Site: brandenburg
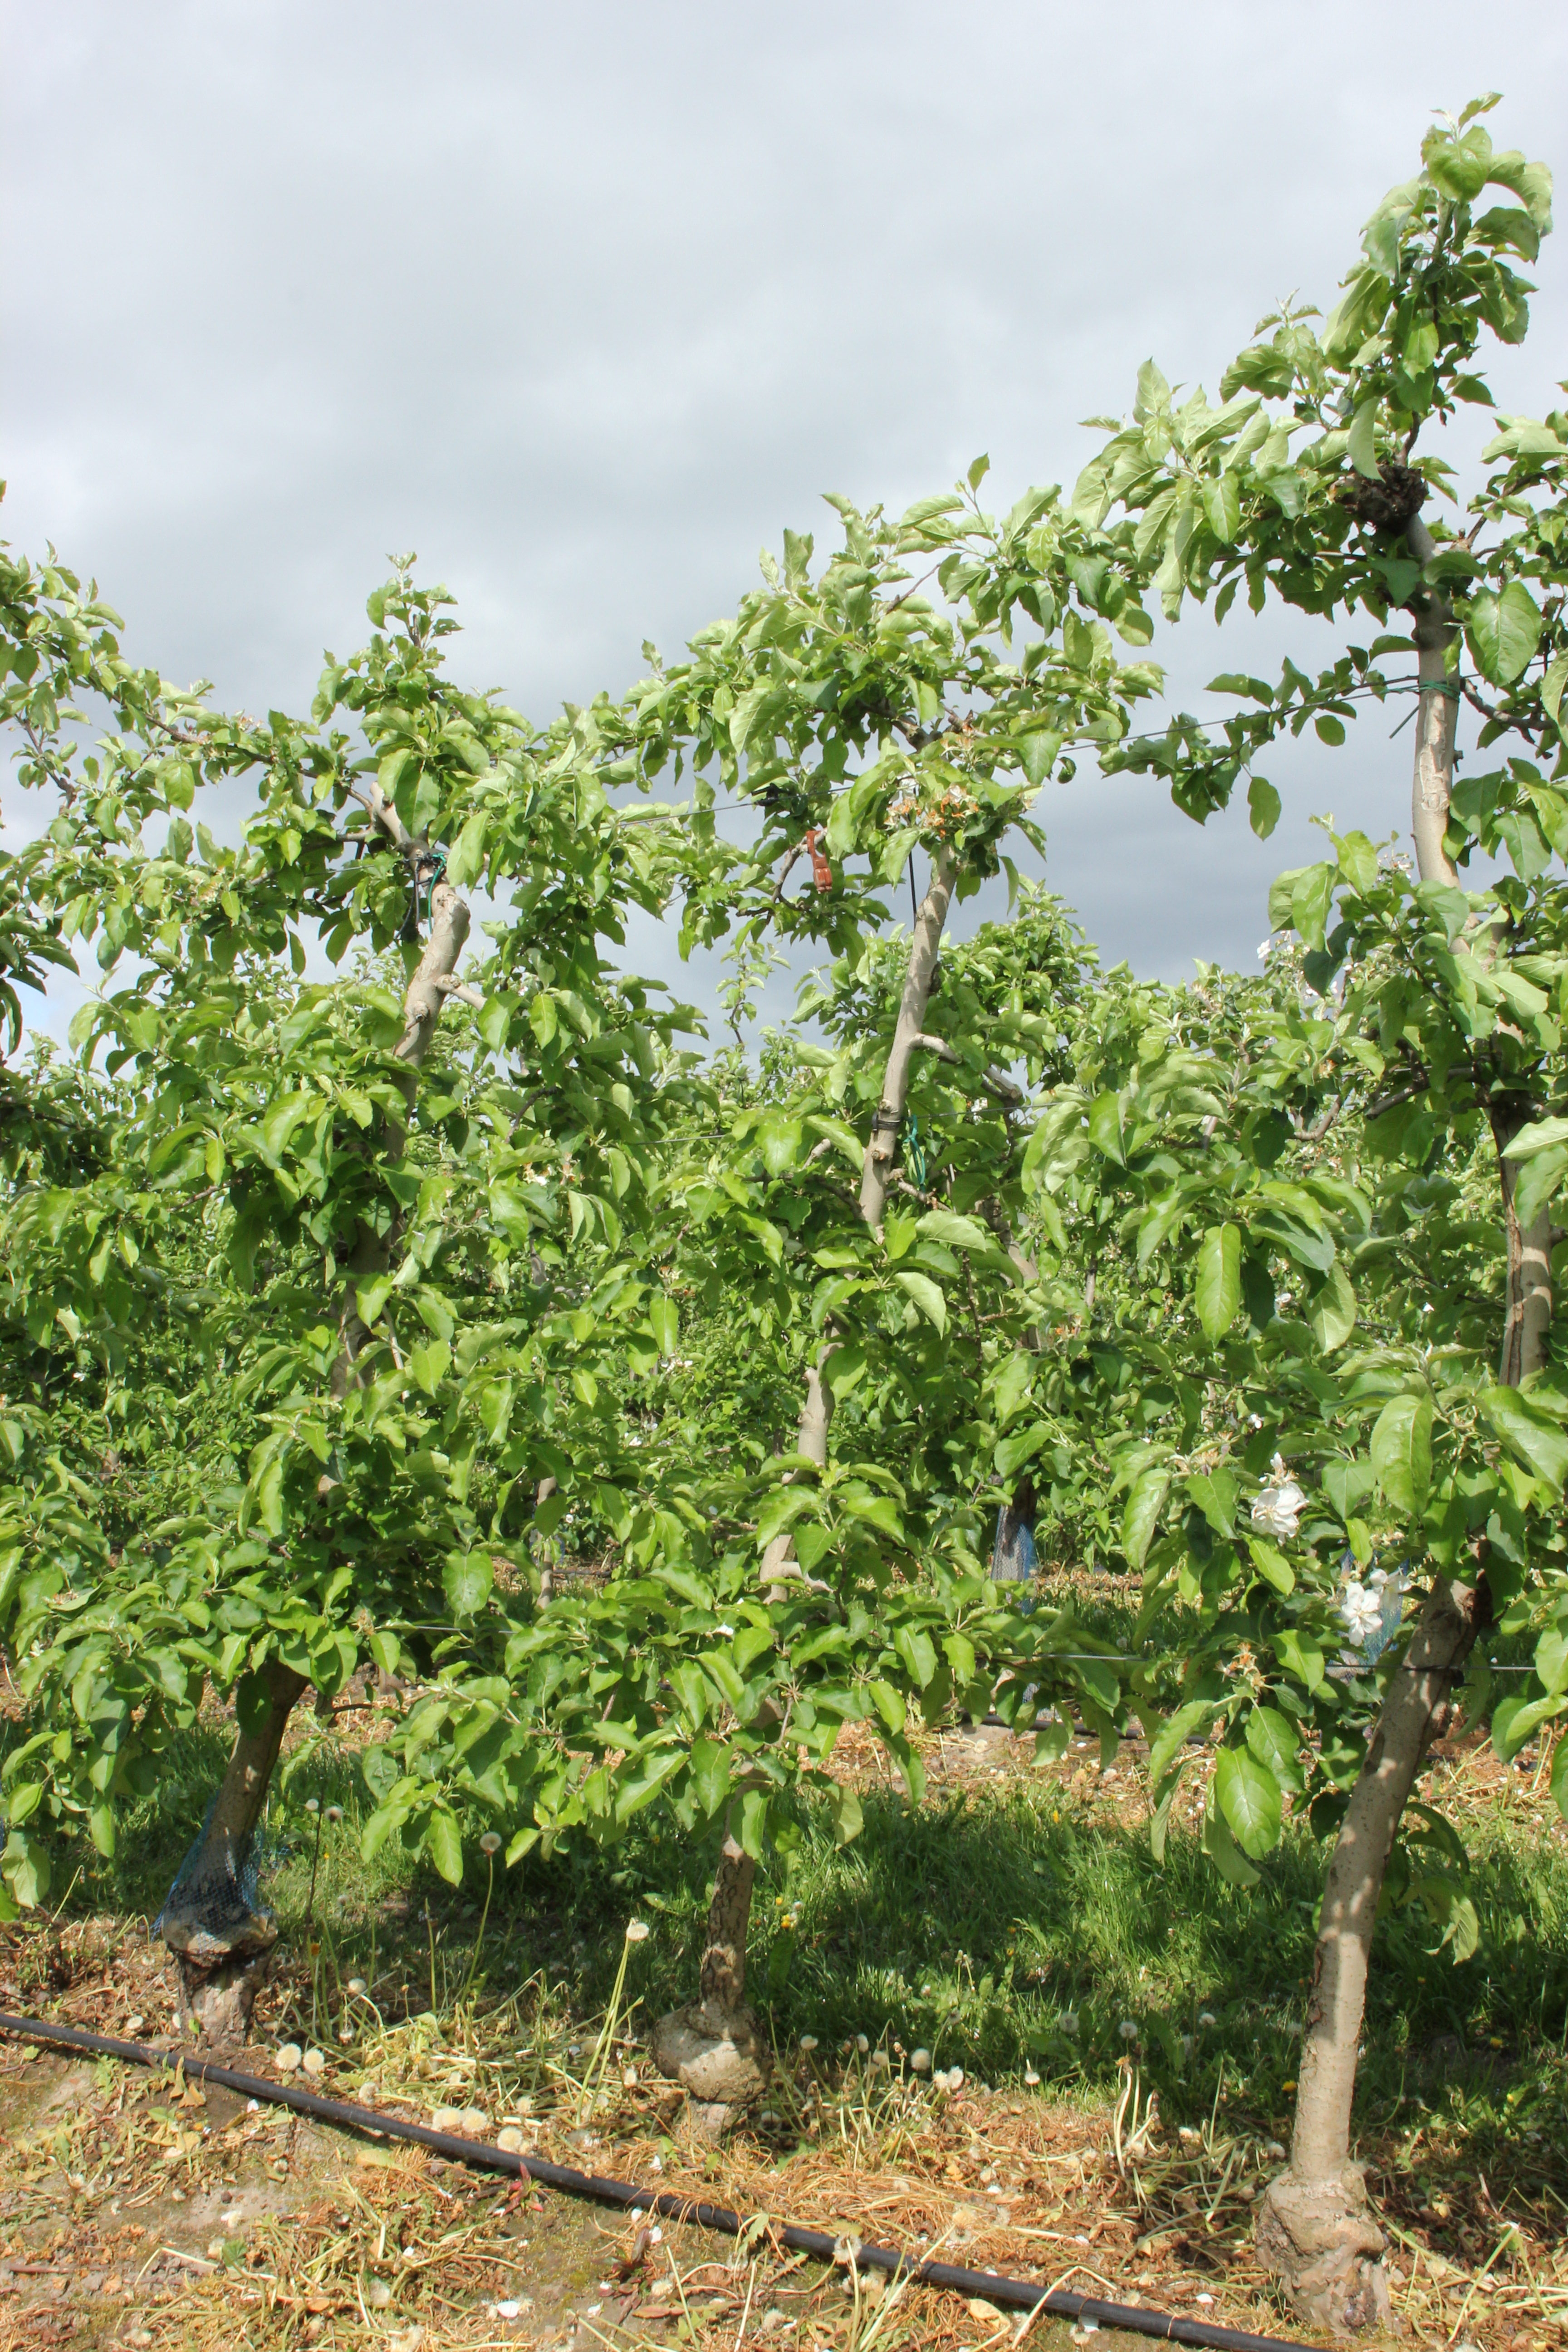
Growth stage (BBCH 67): Flowering